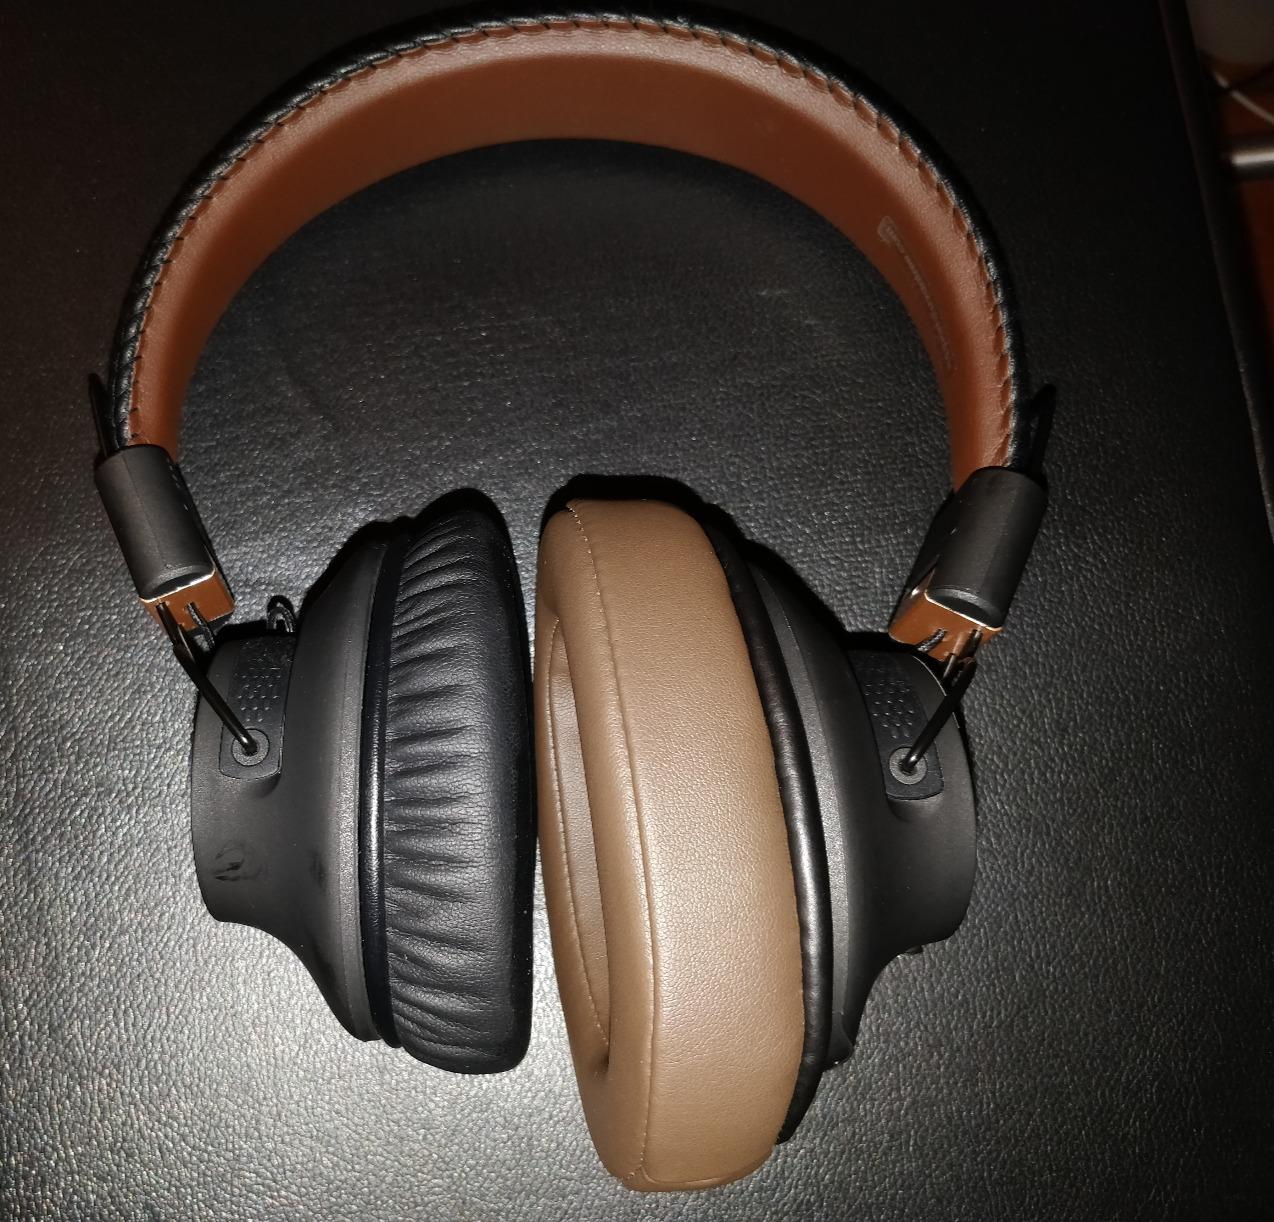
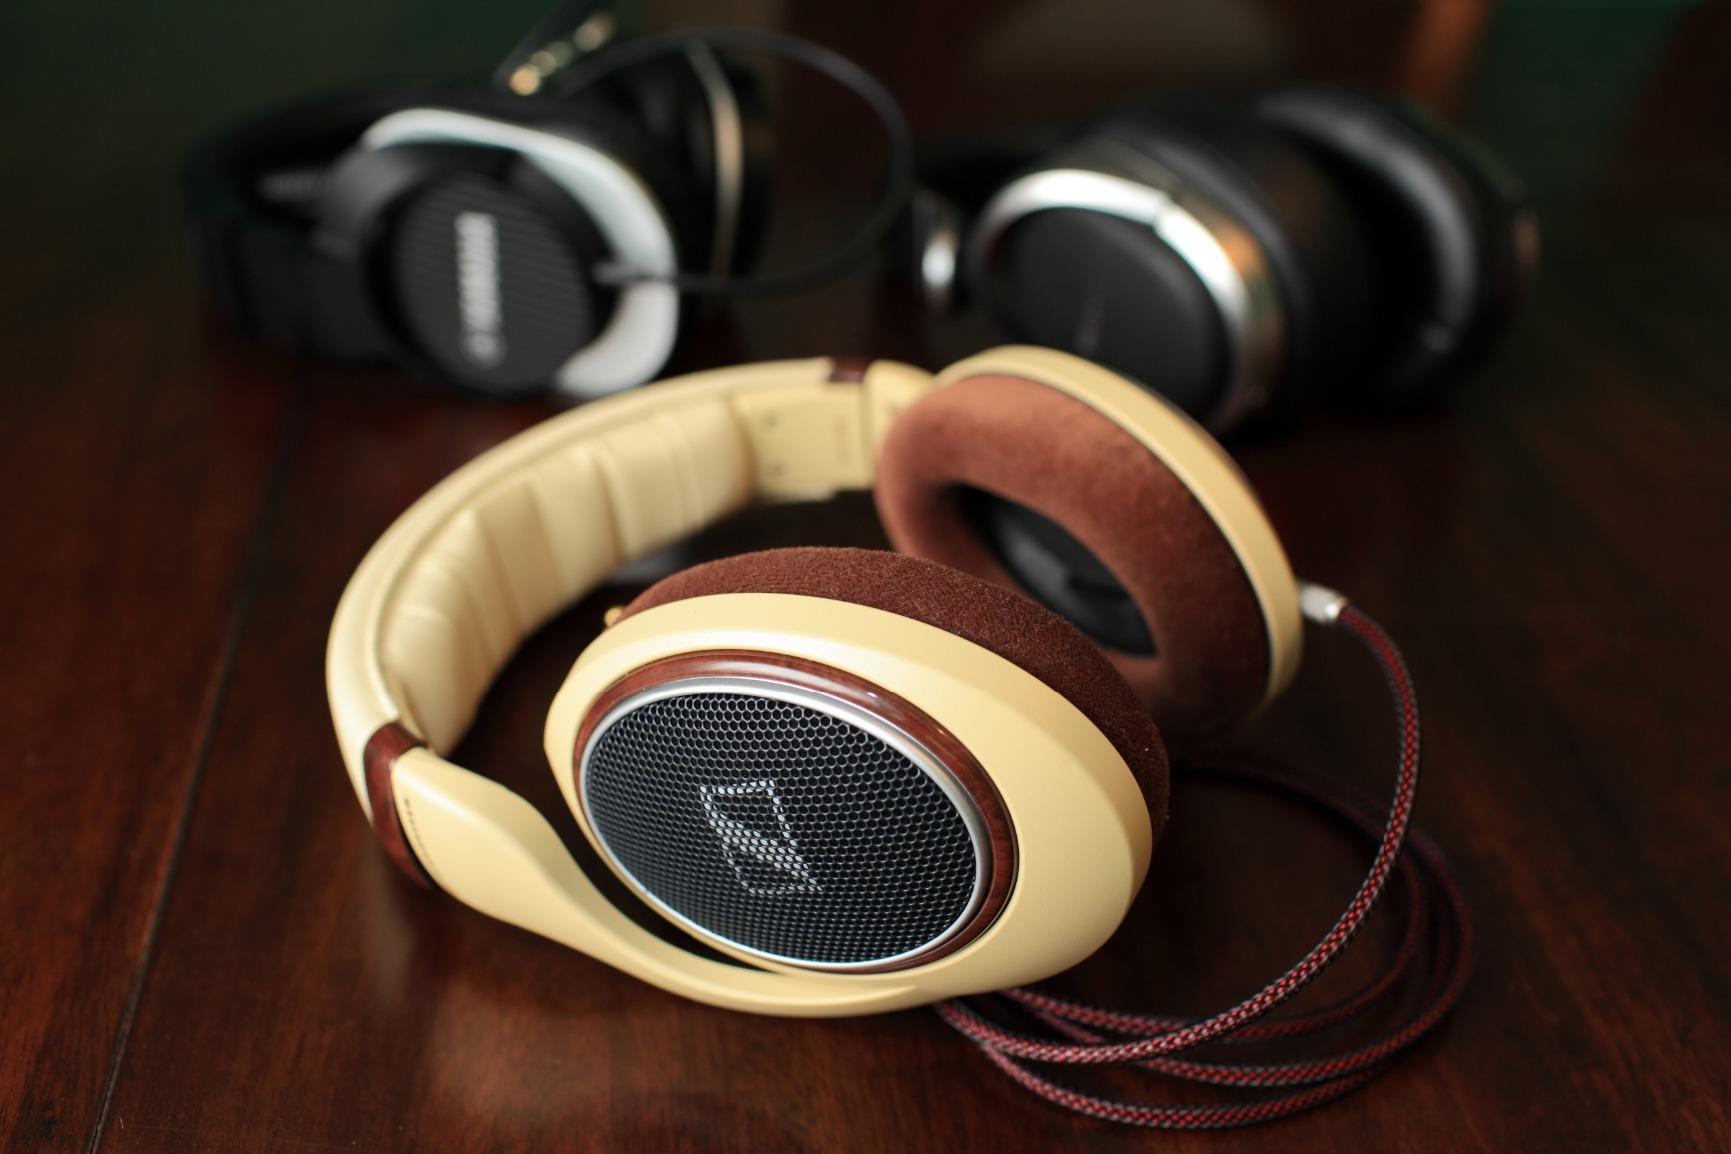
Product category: headphones
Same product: no